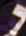
Number: 7